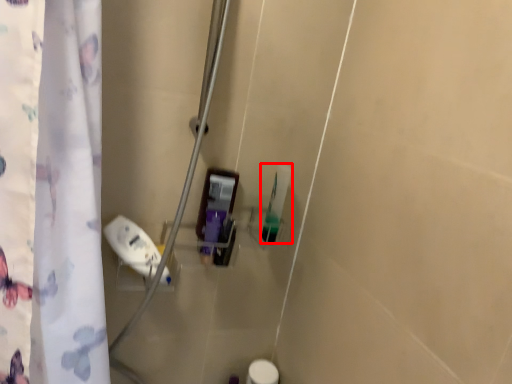
Question: From the image's perspective, where is toiletry (annotated by the red box) located in relation to toiletry in the image? Select from the following
(A) above
(B) below
Answer: A